Consolidation of Pedro II of Brazil

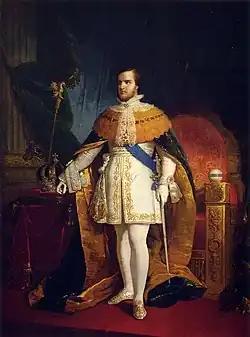
Around 1847 at age 21, Pedro II had finally established his authority as an emperor.

However, things quickly changed. With adulthood came a flowering of Pedro II's more admirable traits, and a fading of immature vulnerabilities. The emperor became more confident, courteous, and judicious. He no longer allowed others to manipulate his affairs or influence his decisions in governing, and became adroit at handling both personal and official interactions. The shy and suspicious youth became a man who could be sophisticated and charming in social situations. Pedro II "became a highly respected, even beloved, monarch whose dominance of the nation’s affairs was both welcome and unquestioned." Other positive traits flourished, such as his ability to exercise restraint. He learned to be patient and courteous, even under trying circumstances. He no longer allowed his emotions to be drawn out in public. "He was never rude and never lost his temper. He was exceptionally discreet in words and cautious in action."